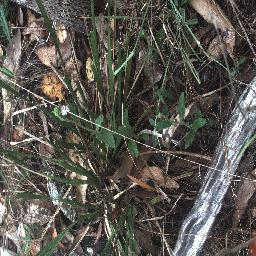
Label: negative